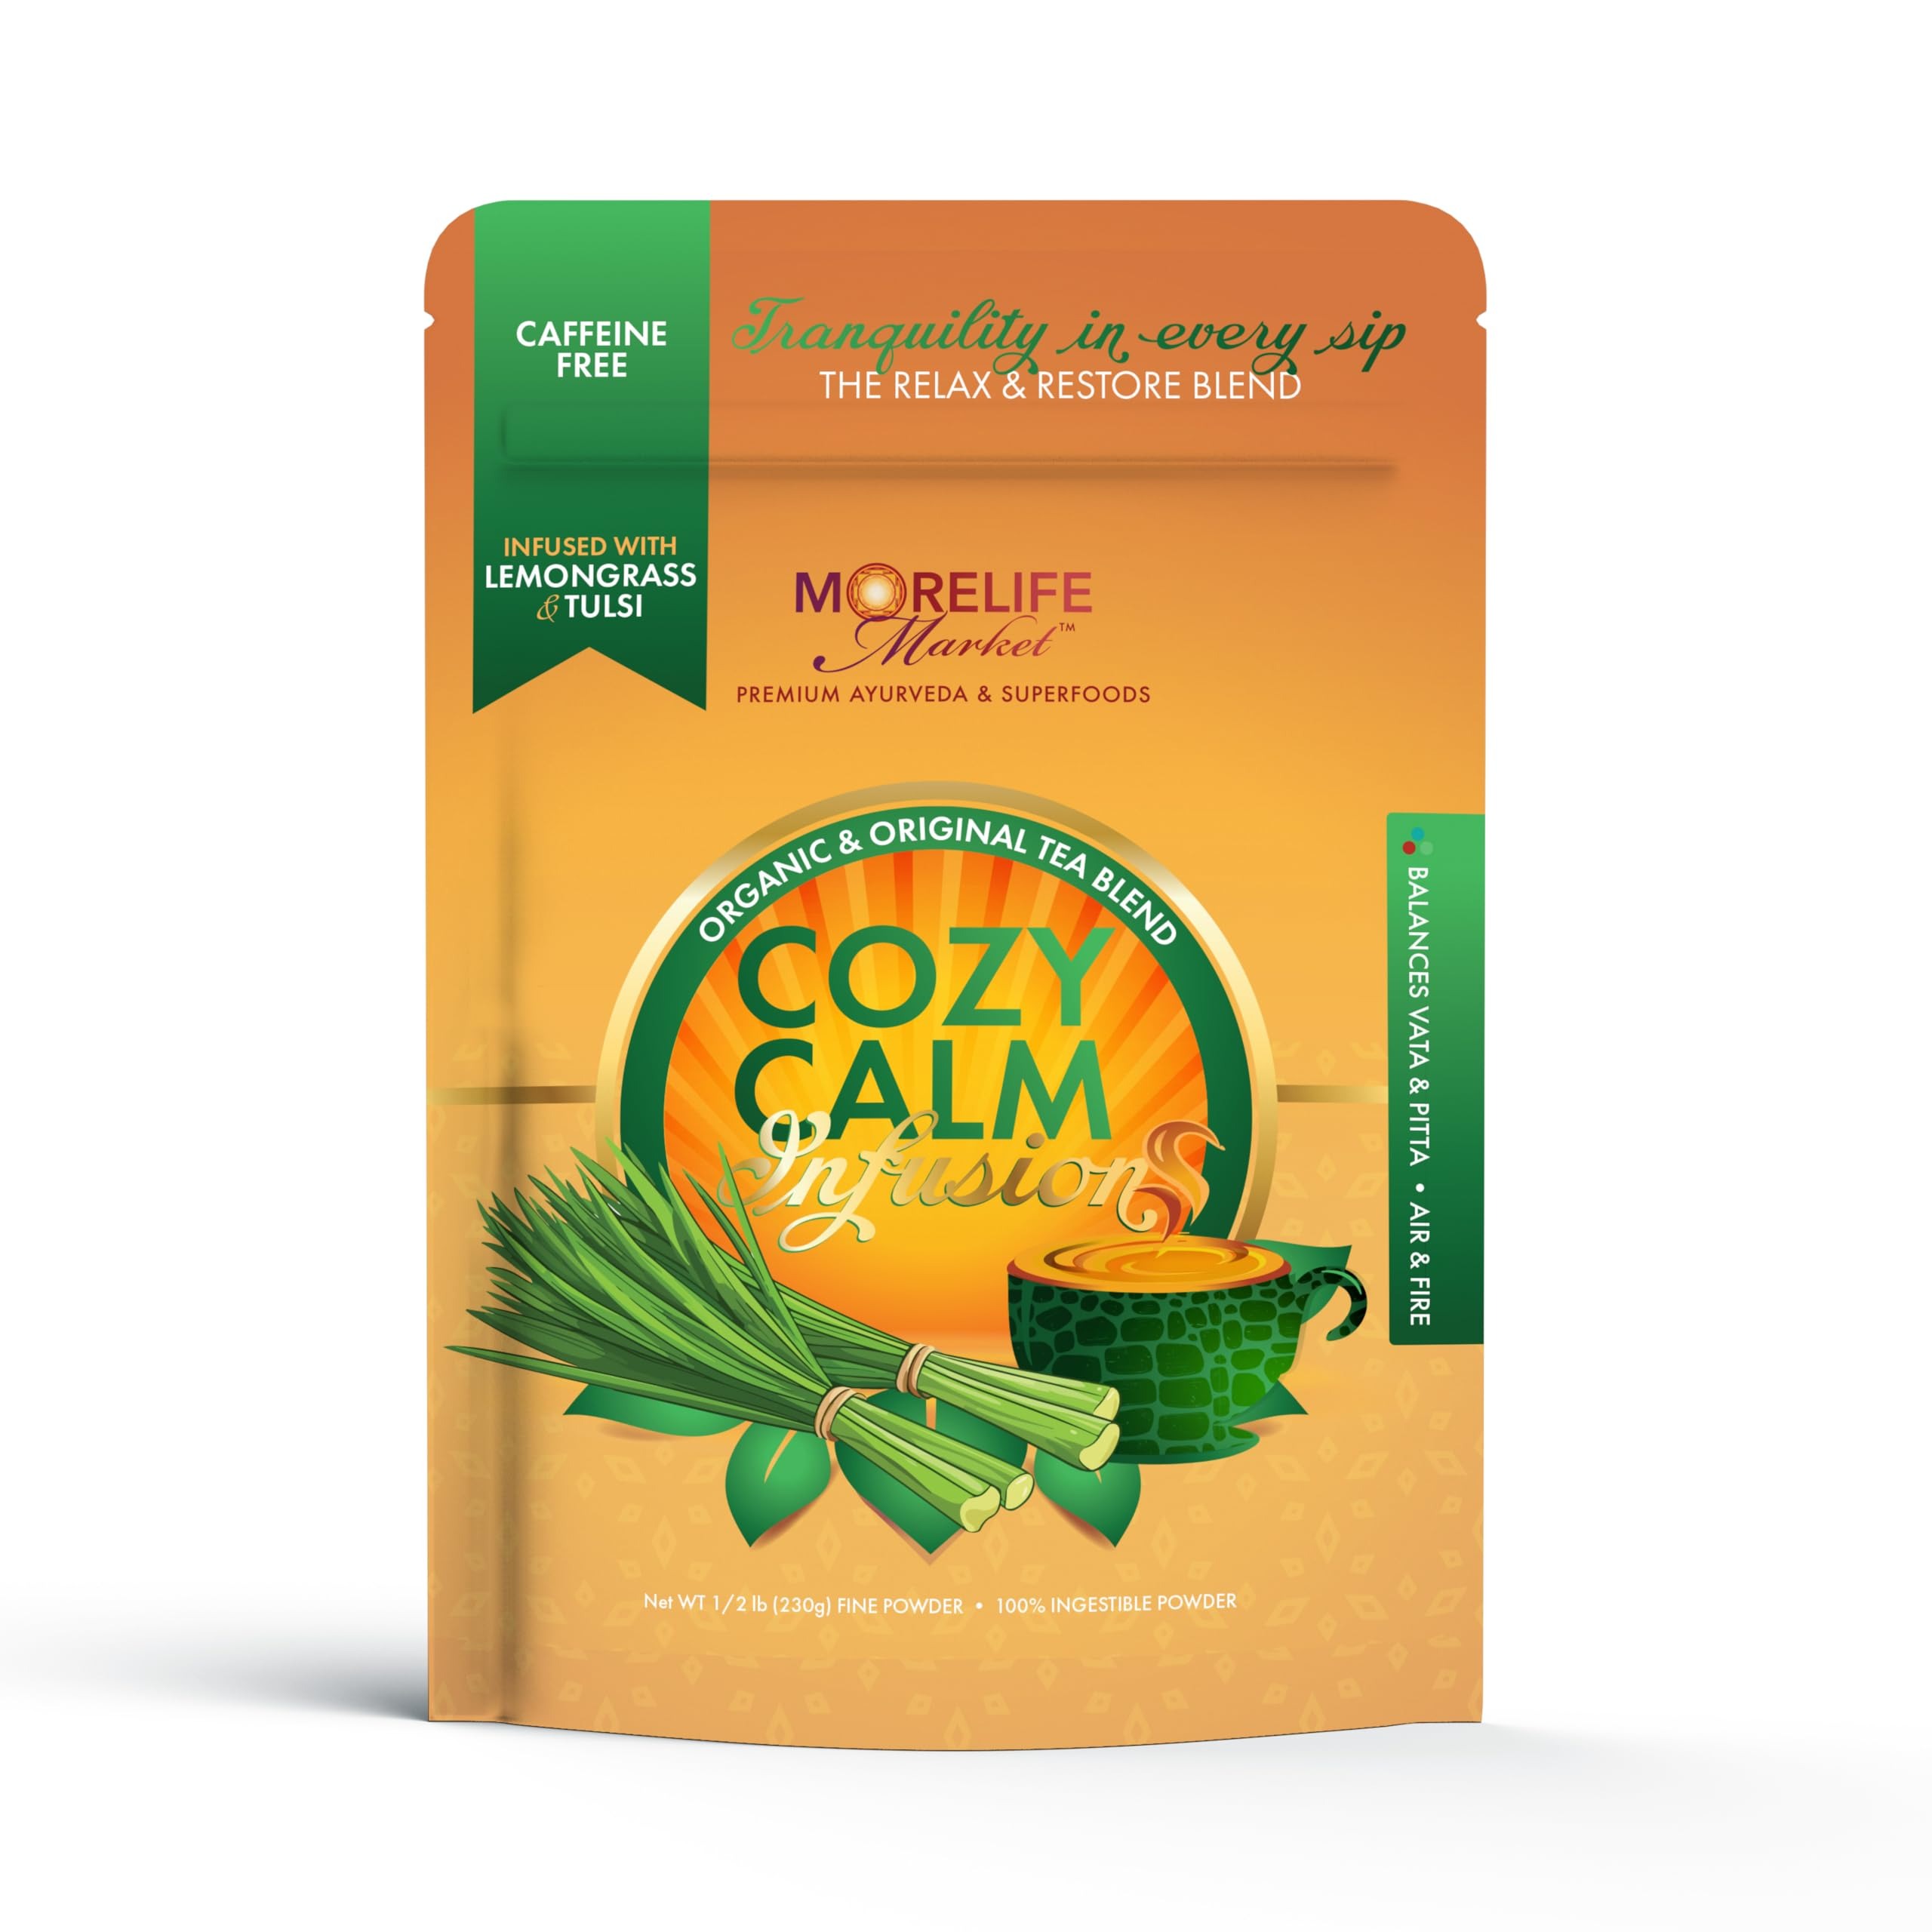
Item Name: MoreLife Market Cozy Calm Tea | Herbal Infusion with Lemongrass, Tulsi & Licorice | Supports Meditation, Relieves Vata & Pitta | Ayurvedic Tea for Relaxation & Gut Balance - 8oz (230g)
Bullet Point 1: 🌿 Feel Calm, Clear & Centered – Naturally - Ease your mind and body with this Ayurvedic lemongrass-tulsi blend. Rich in antioxidants and inflammation-reducing compounds like citral, it supports relaxation, digestion, and gut harmony.
Bullet Point 2: ✅ 100% Organic & Ayurvedically Formulated - Crafted with USDA-certified organic herbs including lemongrass, tulsi, ginger, and mulethi — traditionally used to soothe pitta and vata. Trusted by wellness practitioners and rooted in Ayur-Vedic wisdom.
Bullet Point 3: ⏱️ Simple to Brew, Easy to Enjoy - Just stir 1 heaping tsp in boiling water, steep for 2–3 minutes, and sip. No straining required—this ingestible powder works best when fully consumed, delivering full-body calm with minimal prep.
Bullet Point 4: 🧘 Embrace Your Daily Ritual of Calm - Let each cup be a quiet moment of self-care. Perfect for unwinding after long days, supporting meditation, or creating balance in fast-paced routines. Like a deep breath, in tea form.
Bullet Point 5: 💰 High Potency, Full Value in Every Pack - With 230g of fine herbal powder, each pack yields over 50 servings. Thoughtfully sourced and blended for purity, this is your daily retreat in a cup—at a cost that makes wellness sustainable.
Product Description: Bring balance to body and mind with MoreLife Market’s Cozy-Calm Herbal Infusion — a comforting blend of organic lemongrass, tulsi, mulethi, and ginger. Inspired by Ayurvedic principles, this soothing tea calms both vata and pitta doshas, supports digestion, reduces inflammation, and helps ease stress. A natural way to complement meditation, relieve gastric discomfort, and wind down from overstimulation, each cup nurtures your nervous system and your senses. Enjoy 1 heaping tsp stirred into boiling water; steep briefly and sip slowly—no straining needed. With every sip, experience grounding, clarity, and comfort—like a deep breath for your whole being.
Value: 8.0
Unit: Ounce

Price: 38.49